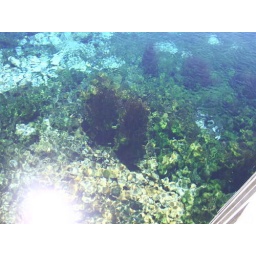
This water is 3m deep. Got caught up by a bus of OAPs here.